Being Erica

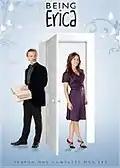

In Region 2, Season 1 was released on DVD in the Netherlands on June 26, 2009. In the UK, the DVD was released on June 28, 2010.